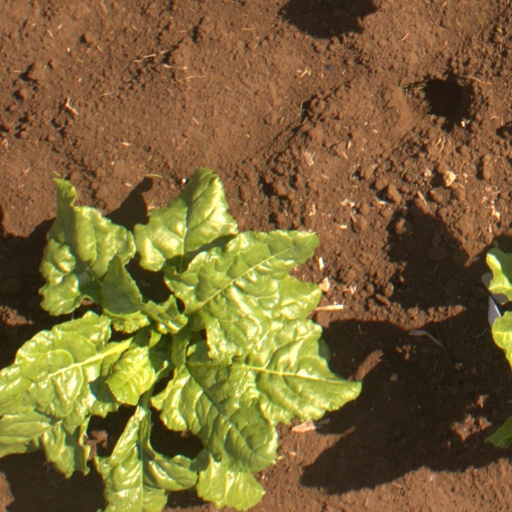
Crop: sugar beet